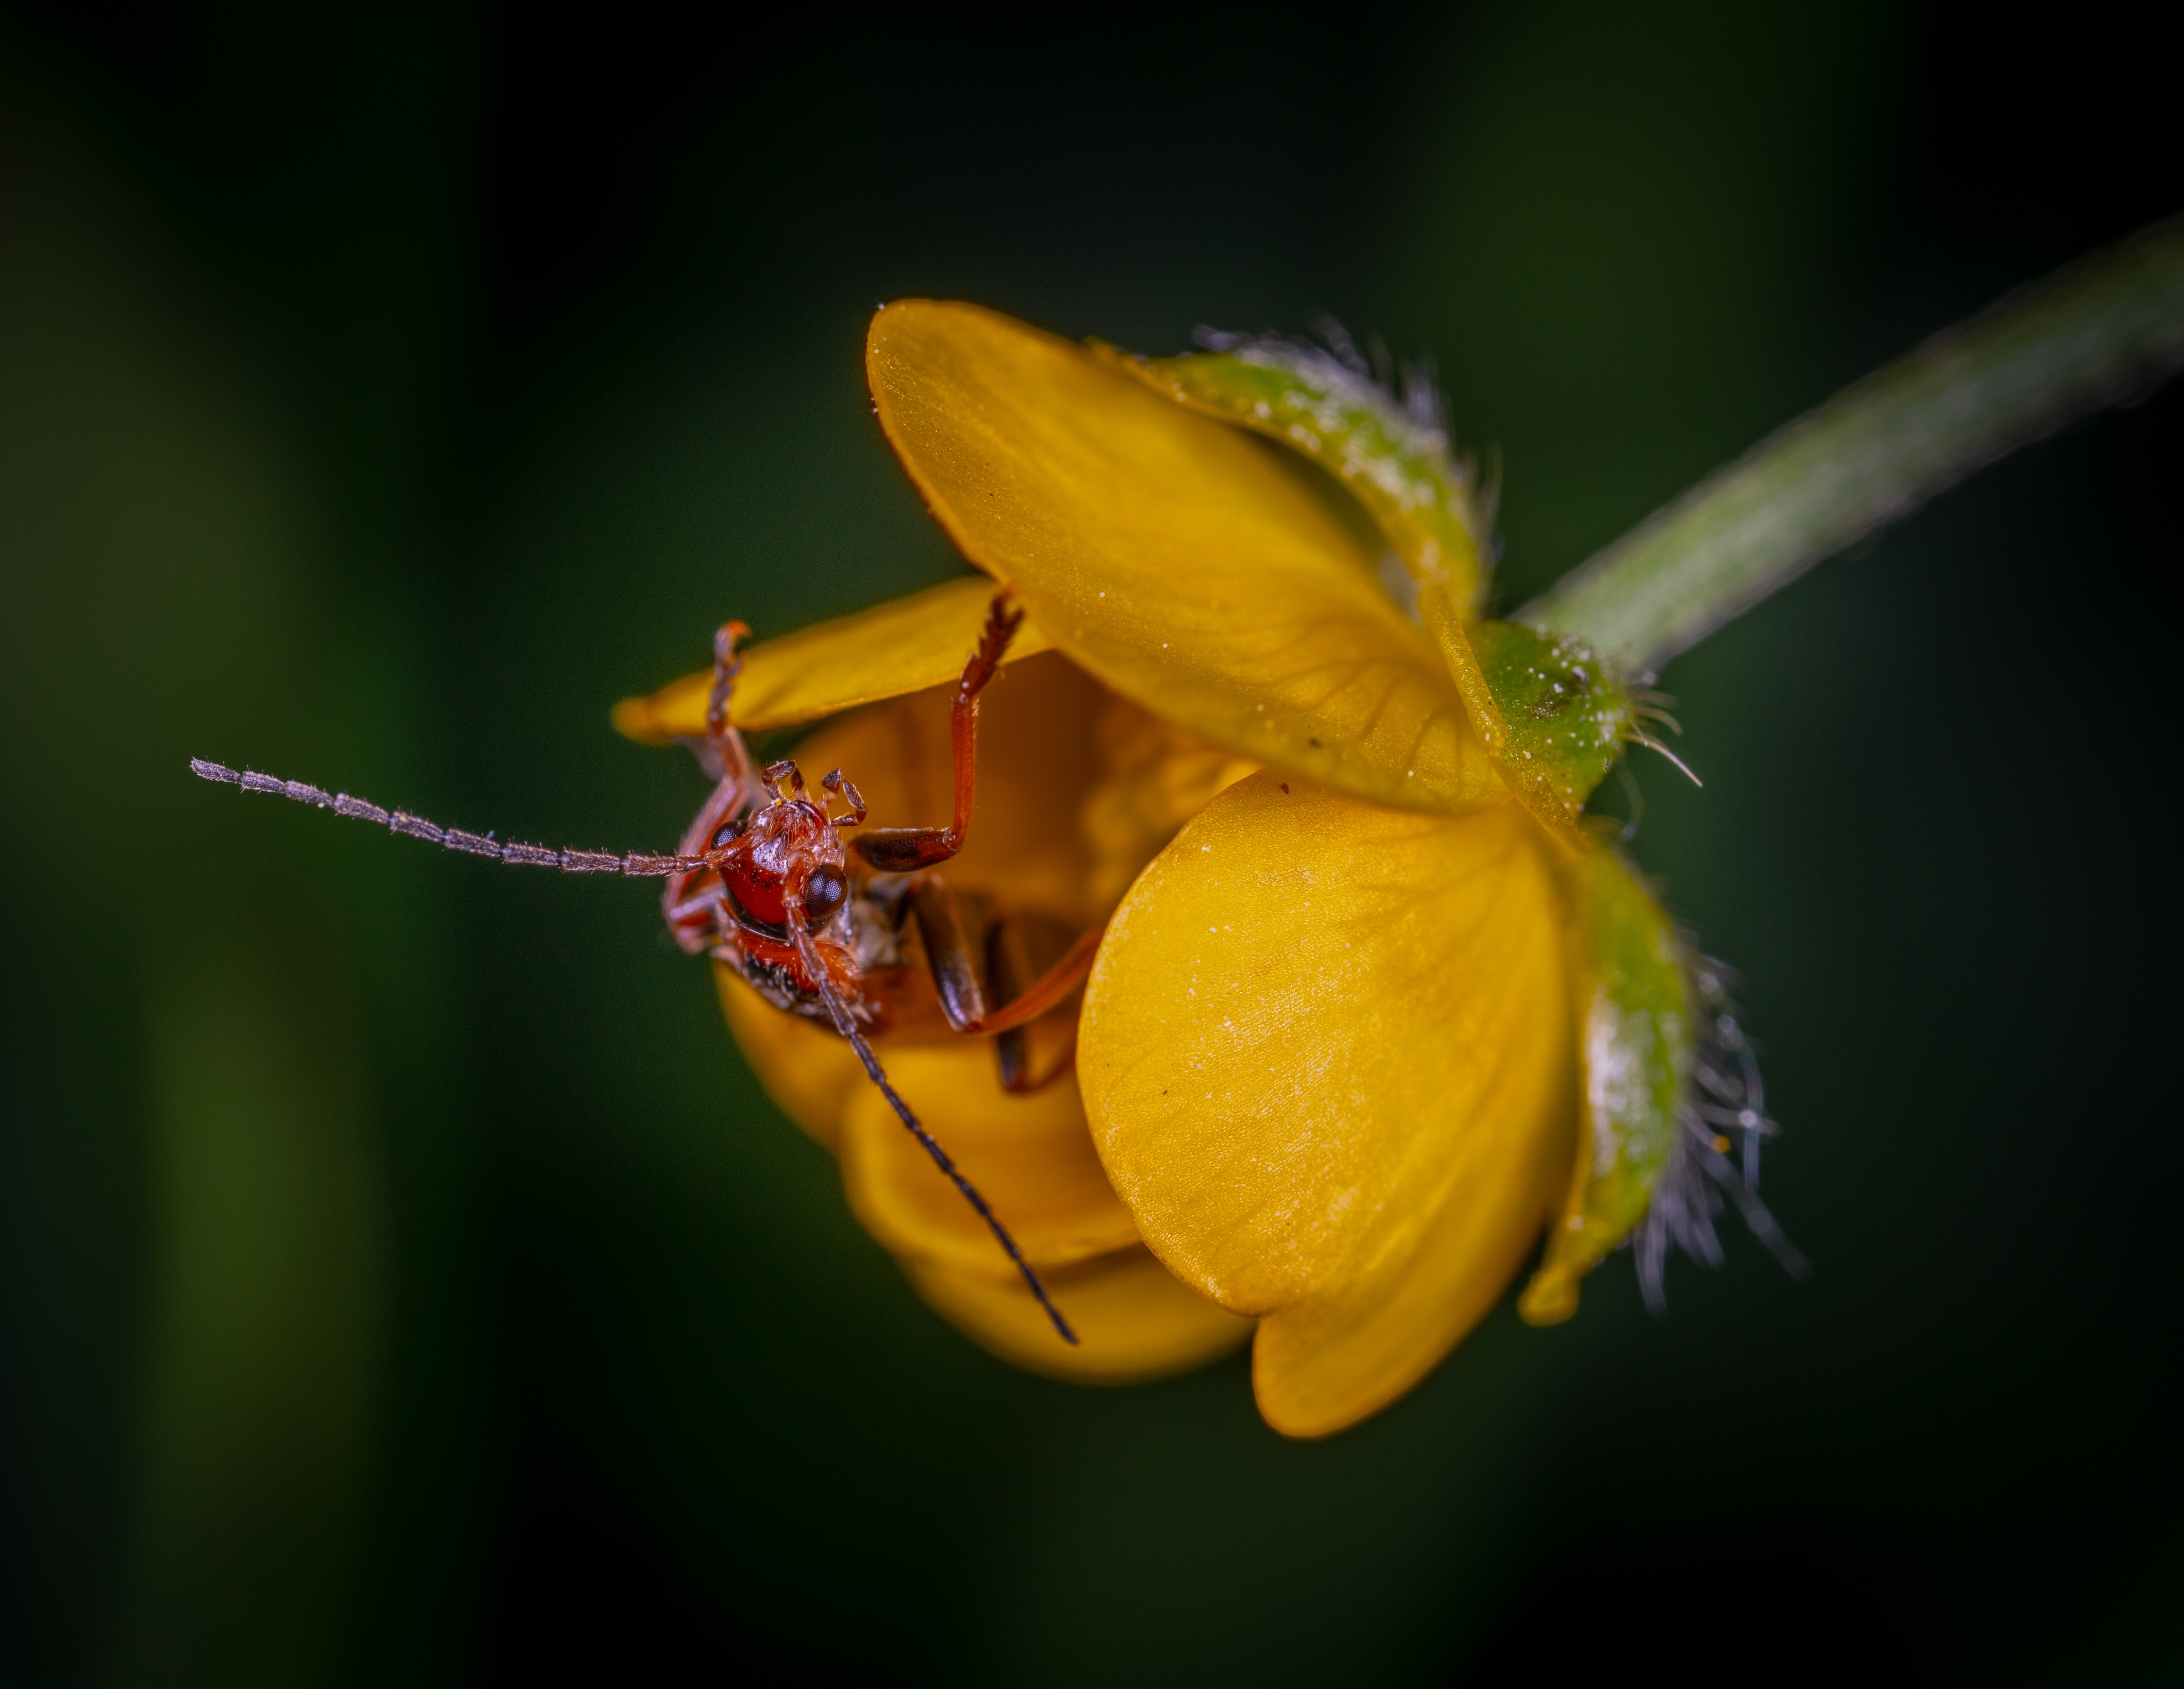
insect, yellow, macro photography, flower, plant, invertebrate, pest, close up, membrane winged insect, organism, photography, pollinator, petal, wildflower, flowering plant, hoverfly, arthropod, pollen, bug, hypericum